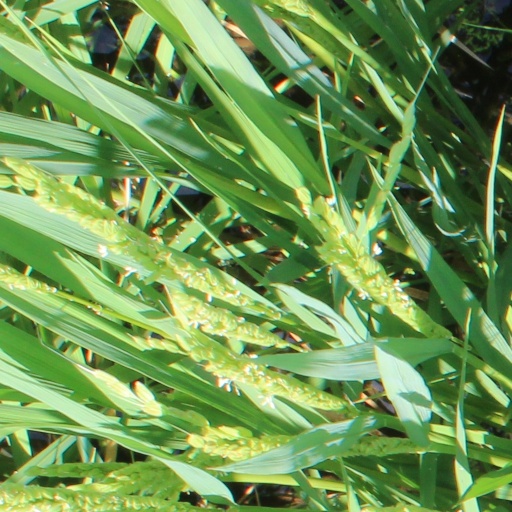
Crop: rice